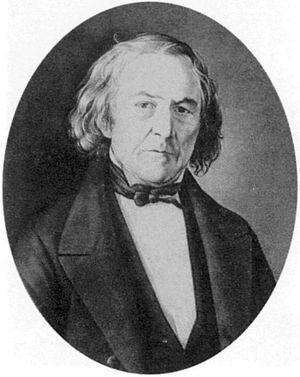
Semion Egorovitch Raïtch, est un pédagogue, poète, traducteur de la poésie antique et de la poésie italienne. Il fut le professeur de Tiouttchev, Lermontov, A. Mouraviov.